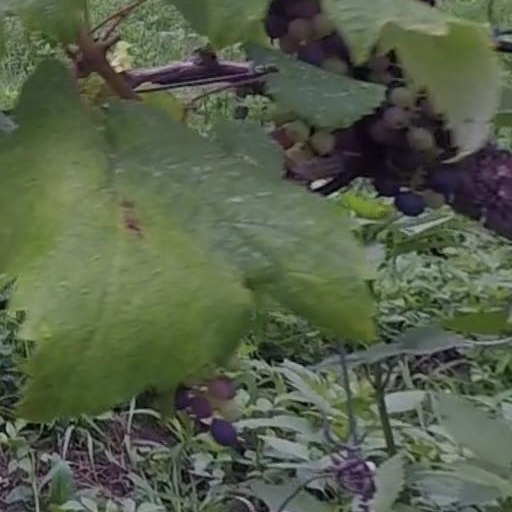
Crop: grape